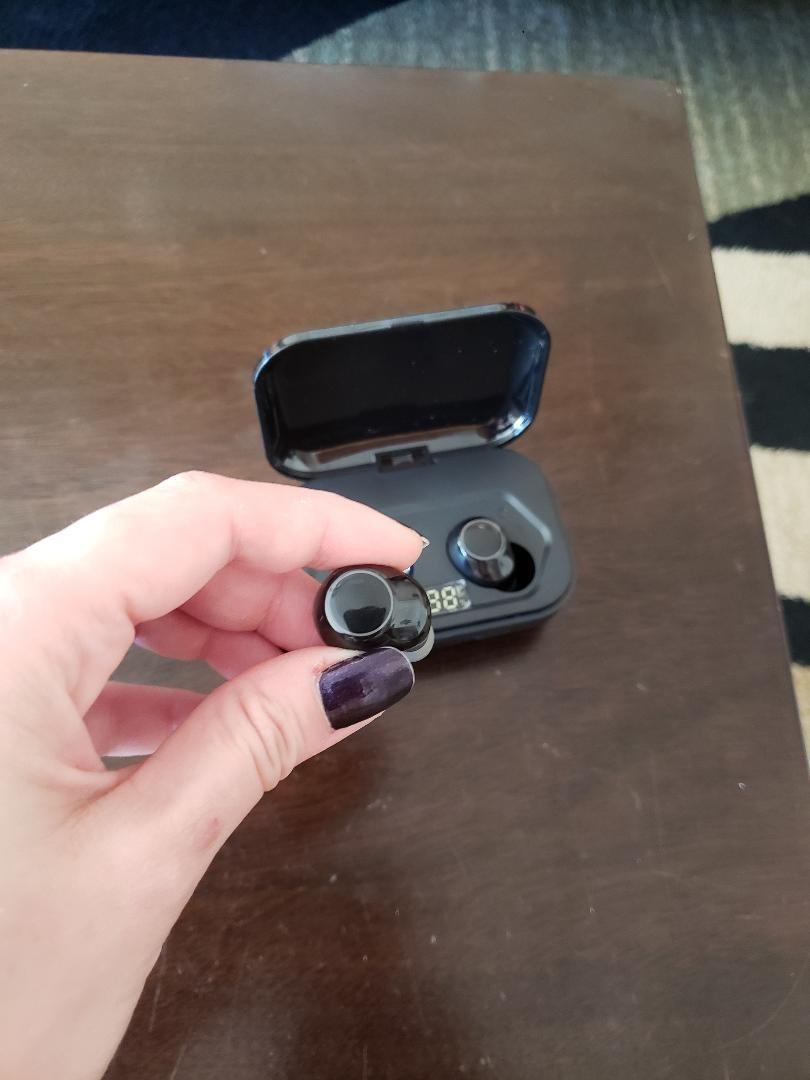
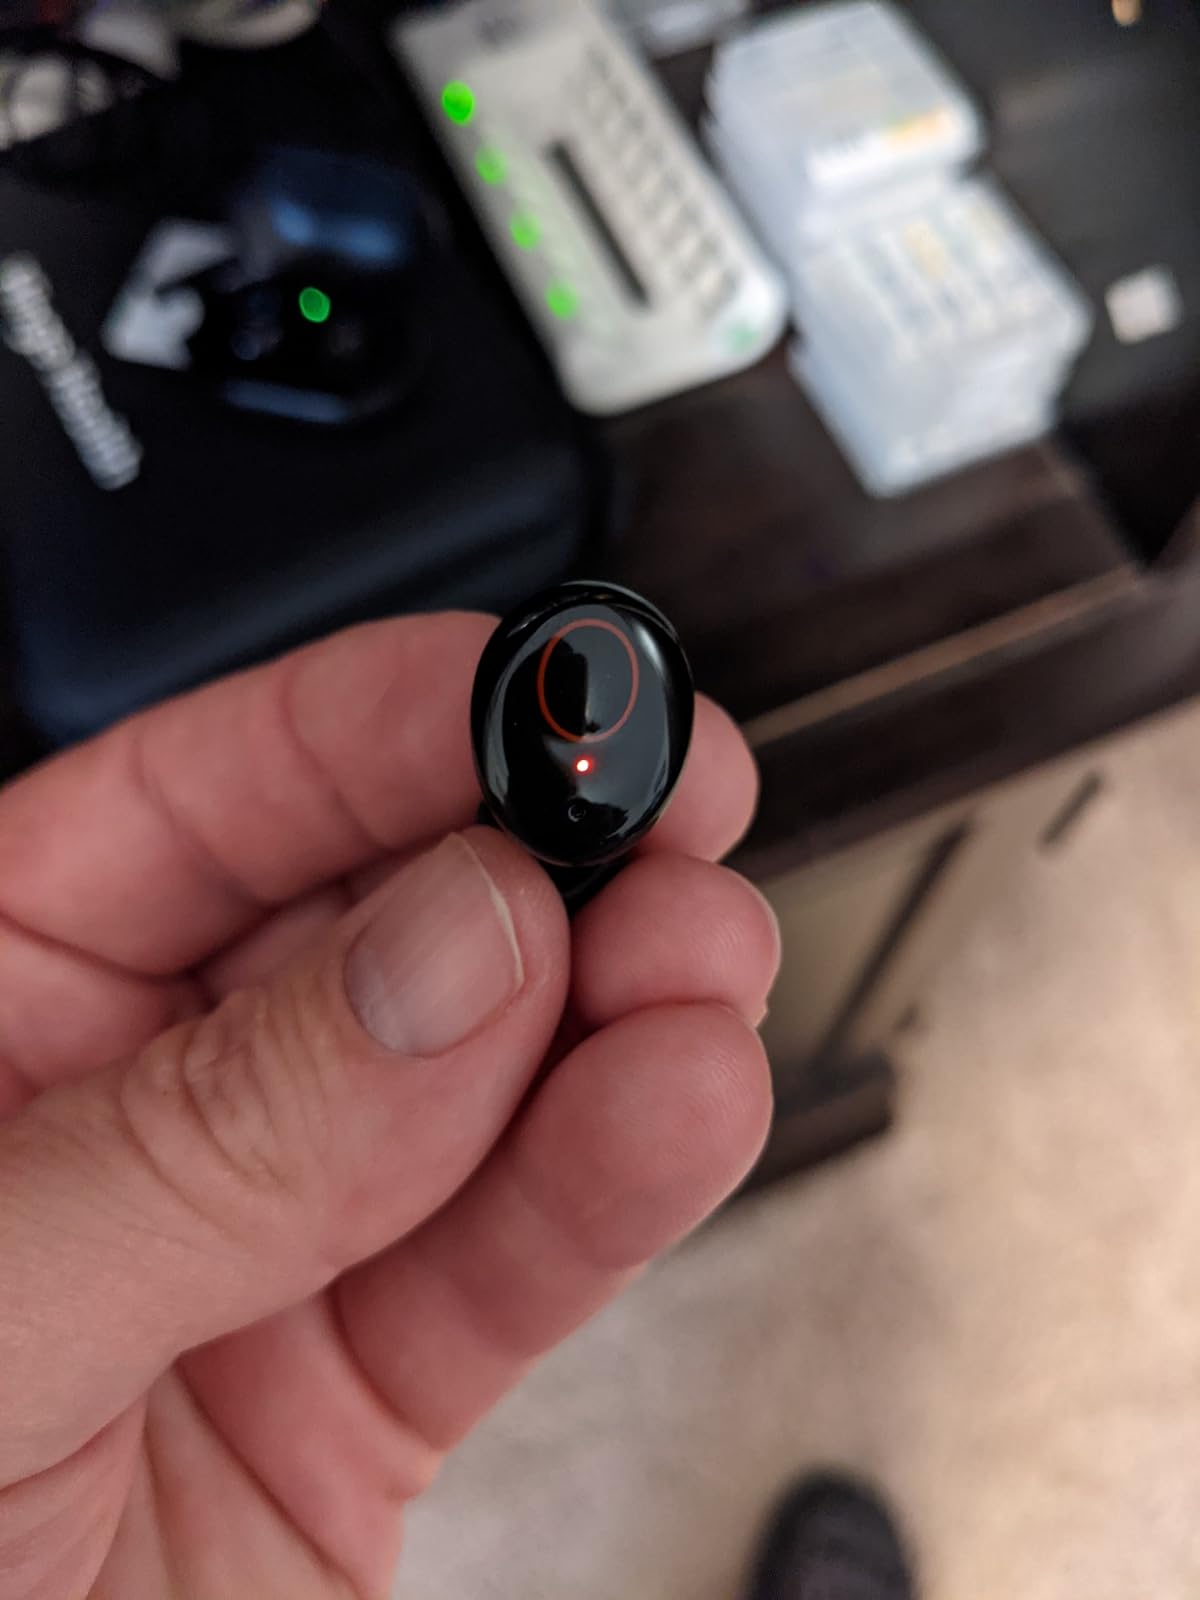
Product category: earbuds
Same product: no